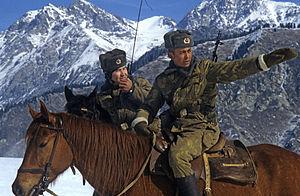
Khorgas, aussi connue sous le nom Huoerguosi, Huocheng, Khorgos, Chorgos ou Gorgos, est une ville chinoise près de la frontière avec le Kazakhstan. Elle se situe dans le Xian de Huocheng dans la Préfecture autonome kazakhe d'Ili de la Région autonome ouïghoure du Xinjiang, à 90 km de Yining et 670 km d'Ürümqi. De l'autre côté de la rivière Korgas, la ville kazakhe s'appelle également Khorgas.